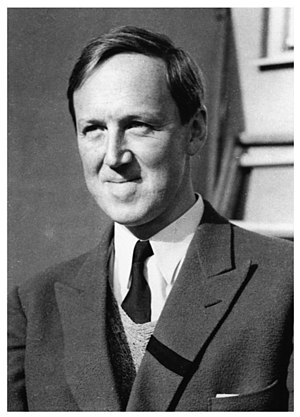
Hannes Alfvén
Hannes Olof Gösta Alfvén var en svensk elektroingeniør, plasmafysiker og modtager af Nobelprisen i fysik i 1970 for sit arbejde med magnetohydrodynamik. Han beskrev klassen af MHD-bølger nu kendt som Alfvén-bølger.